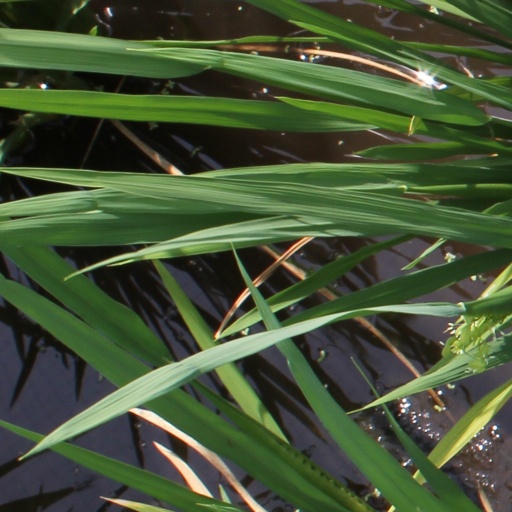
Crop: rice